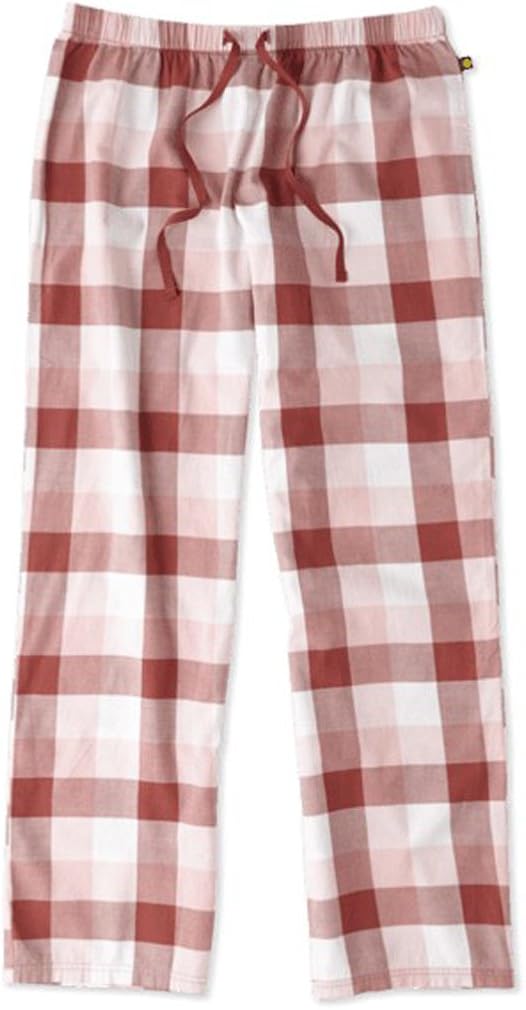
Life is Good Women's Sleep Buffalo Plaid Pants
Category: AMAZON FASHION
Sleep in style in these adorable sleep pants from Life is good. Each pair is garment washed for added softness with a draw cord for a better fit.
Features: 100% Cotton | Imported | Machine Wash | Garment washed for softness | Brushed twill fabric | LIG donates 10% of its annual net profits to their non-profit the Playmakers Foundation | The Playmakers Foundation Uses Play therapy to aid kids who have experienced trauma in their lives